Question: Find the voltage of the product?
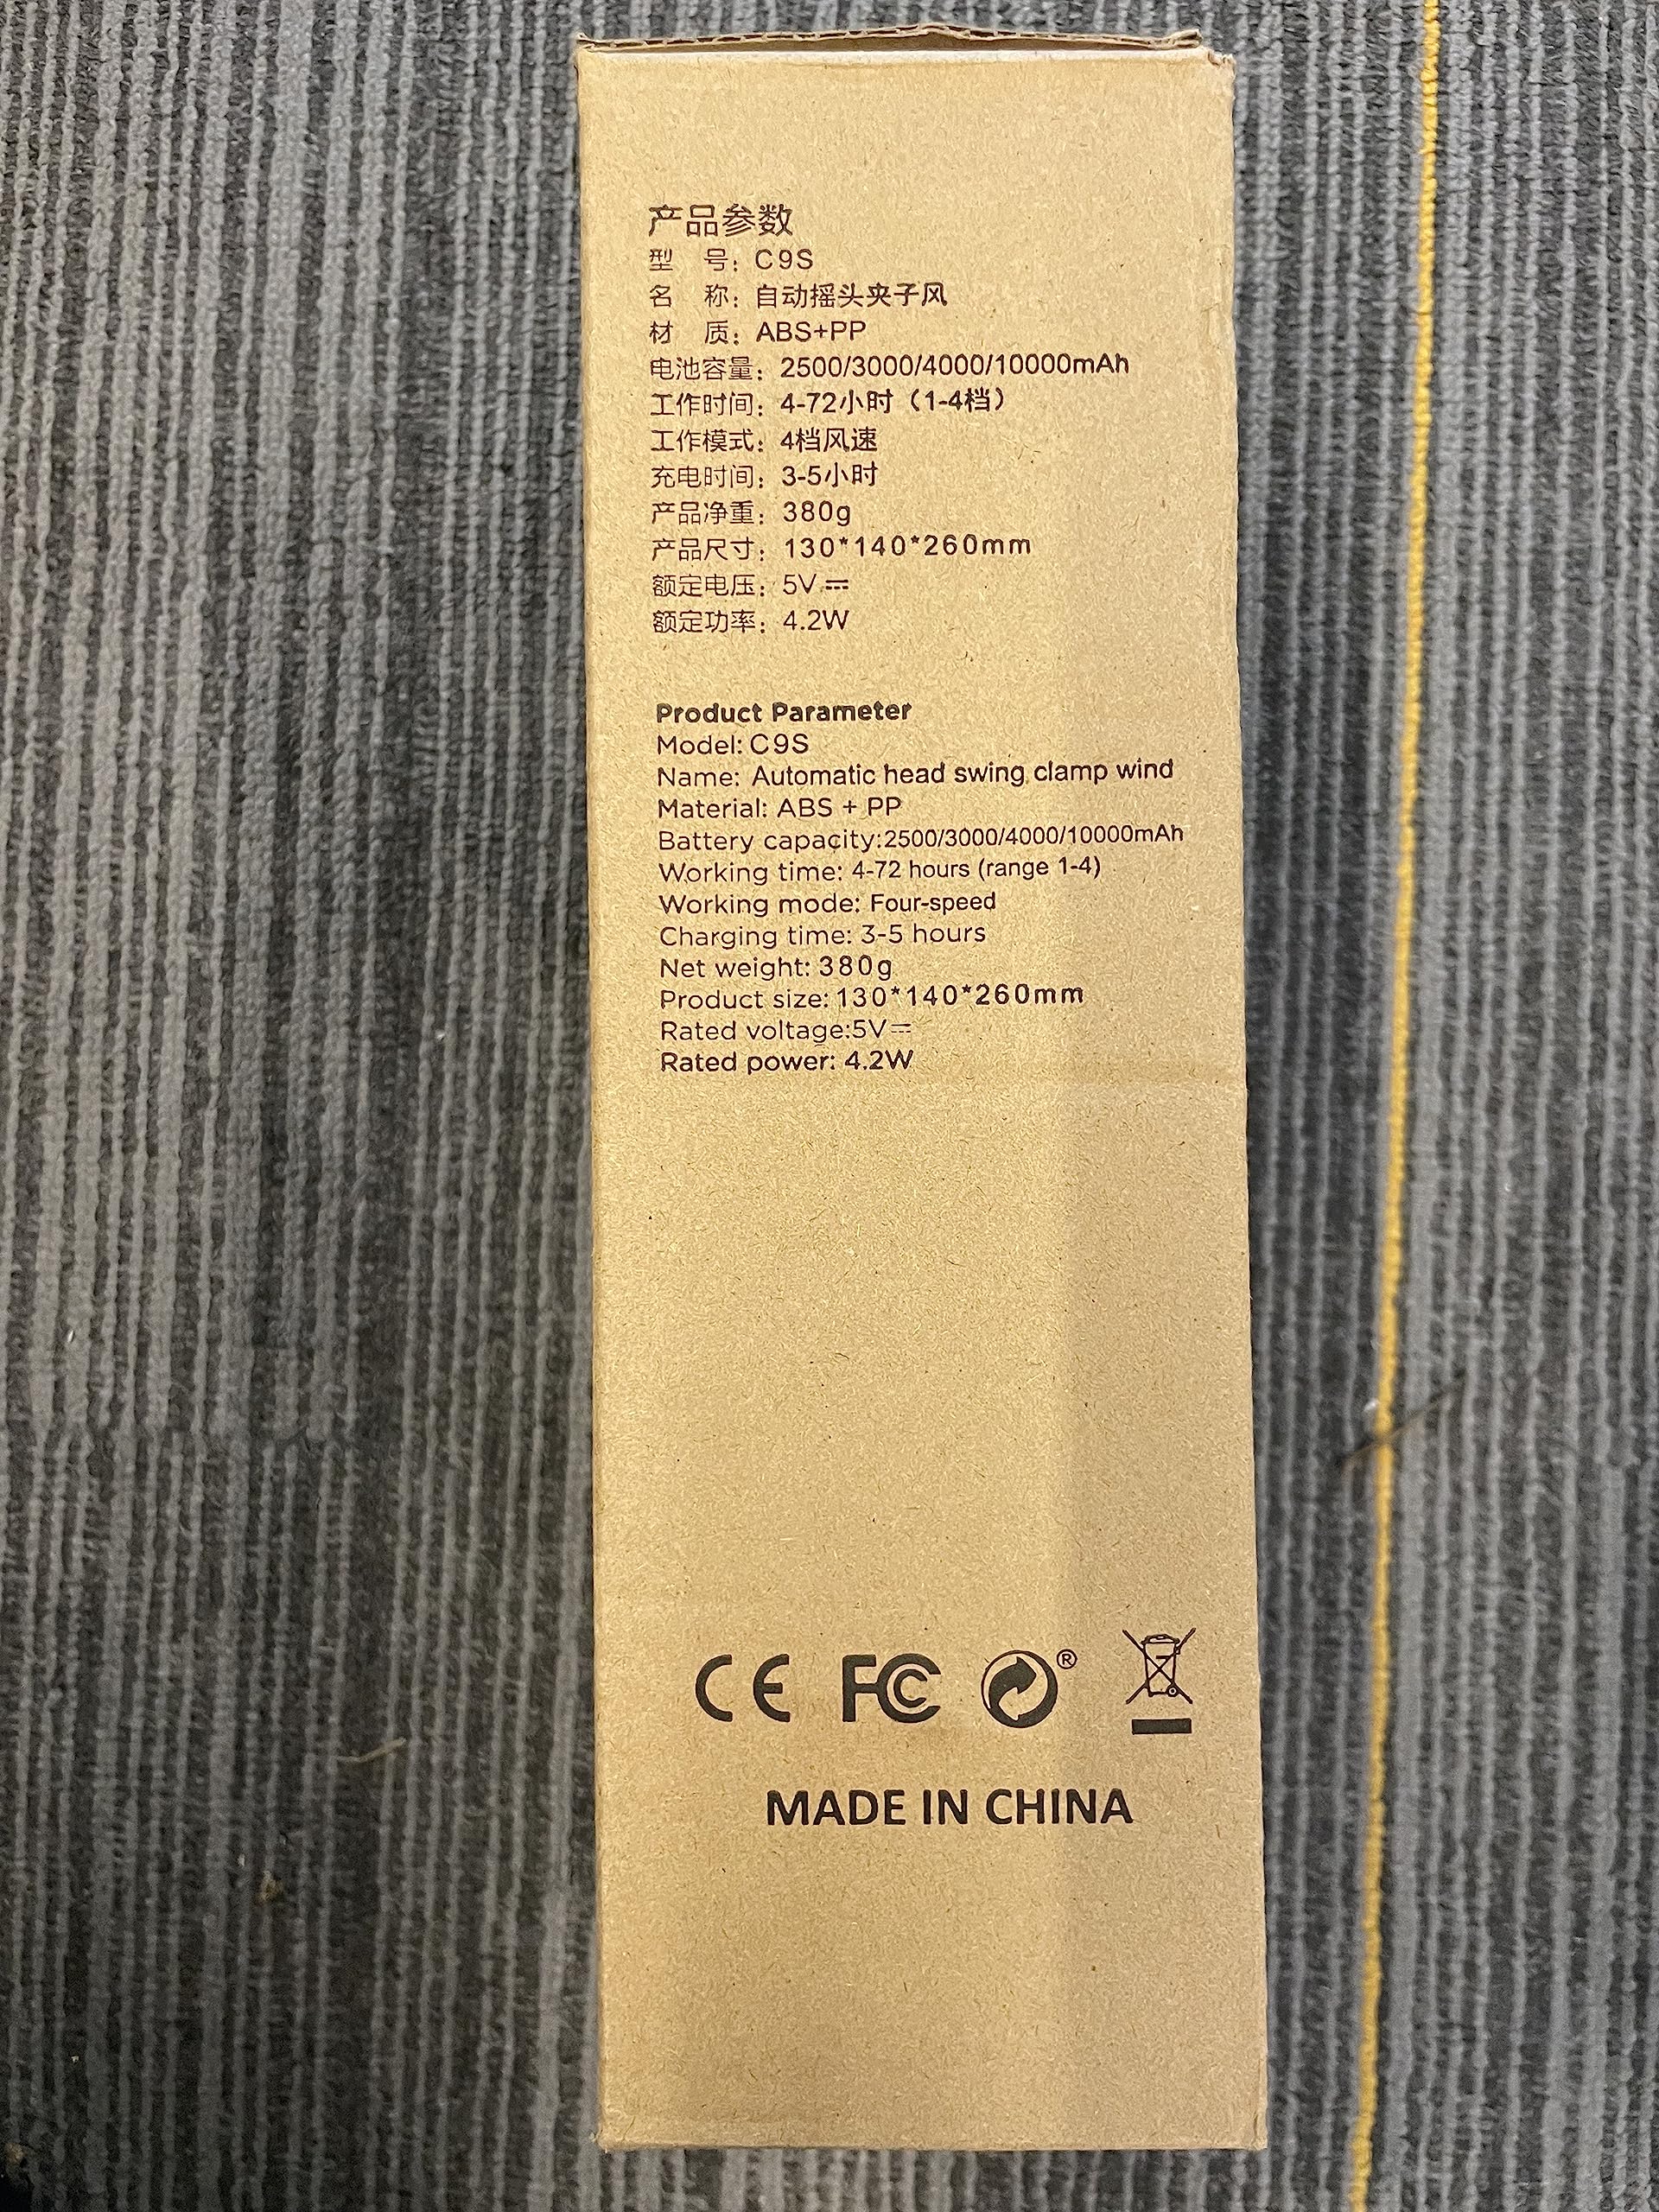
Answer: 5.0 volt